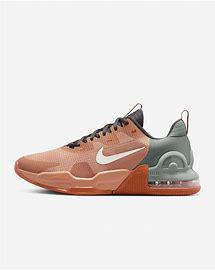
Brand: Nike
Model: Air Max Alpha 5